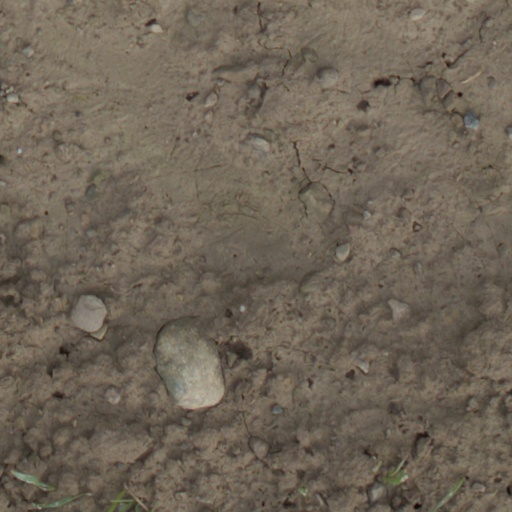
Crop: wheat